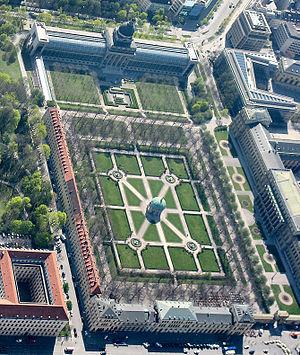
Le Marstall Munich, également appelé Ancienne école d'équitation ou Marstall, est une dépendance de la Résidence de Munich.
Le Hofgarten est un parc baroque de Munich, faisant partie de la résidence de Munich et se trouvant directement dans le prolongement de l'Englischer Garten